Ice Age (2002 film)

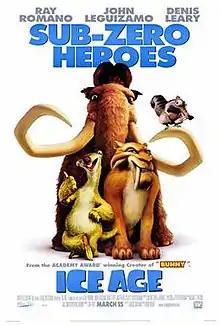
Theatrical release poster

Ice Age is a 2002 American animated adventure comedy film produced by Blue Sky Studios and distributed by 20th Century Fox. The film was directed by Chris Wedge and co-directed by Carlos Saldanha from a screenplay by Michael Berg, Michael J. Wilson, and Peter Ackerman, based on a story by Wilson. It features the voices of Ray Romano, John Leguizamo, Denis Leary, Goran Višnjić, and Jack Black. Set during the days of the Pleistocene ice age, the film centers around three main characters—Manny (Romano), a no-nonsense woolly mammoth; Sid (Leguizamo), a loudmouthed ground sloth; and Diego (Leary), a sardonic smilodon—who come across a human baby and work together to return it to its tribe. Additionally, the film occasionally follows Scrat, a speechless "saber-toothed squirrel" (Wedge), who is perpetually searching for a place in the ground to bury his acorn.